Arthur O'Connell

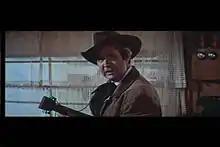
"Bus Stop" (1956)

His career breakthrough came on Broadway, where he originated the role of Howard Bevans, the middle-aged swain of a spinsterish schoolteacher in "Picnic." He recreated the Bevans role in the 1955 film version, opposite Rosalind Russell as the schoolteacher, earning an Oscar nomination. As a result of his critically praised performance in the stage and film roles, he was heavily in demand, resulting in "six good roles in rapid succession." O'Connell made more money in one year after "Picnic" than in the preceding 25 years.